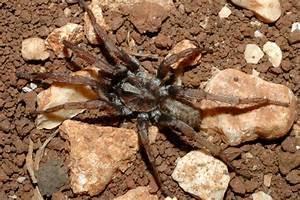
spider